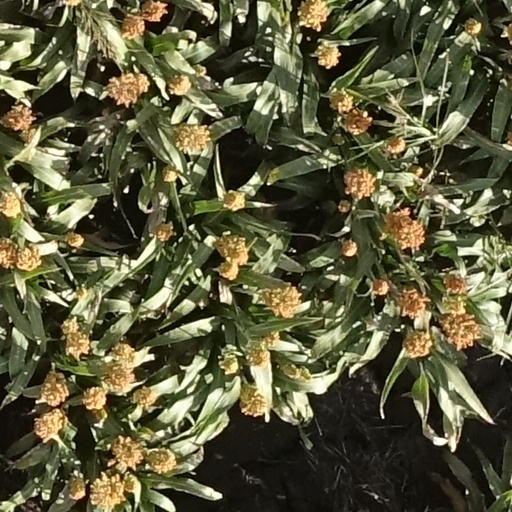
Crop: sorghum